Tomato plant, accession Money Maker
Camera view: horizontal (90 deg, fisheye); turntable rotation: 180 degrees
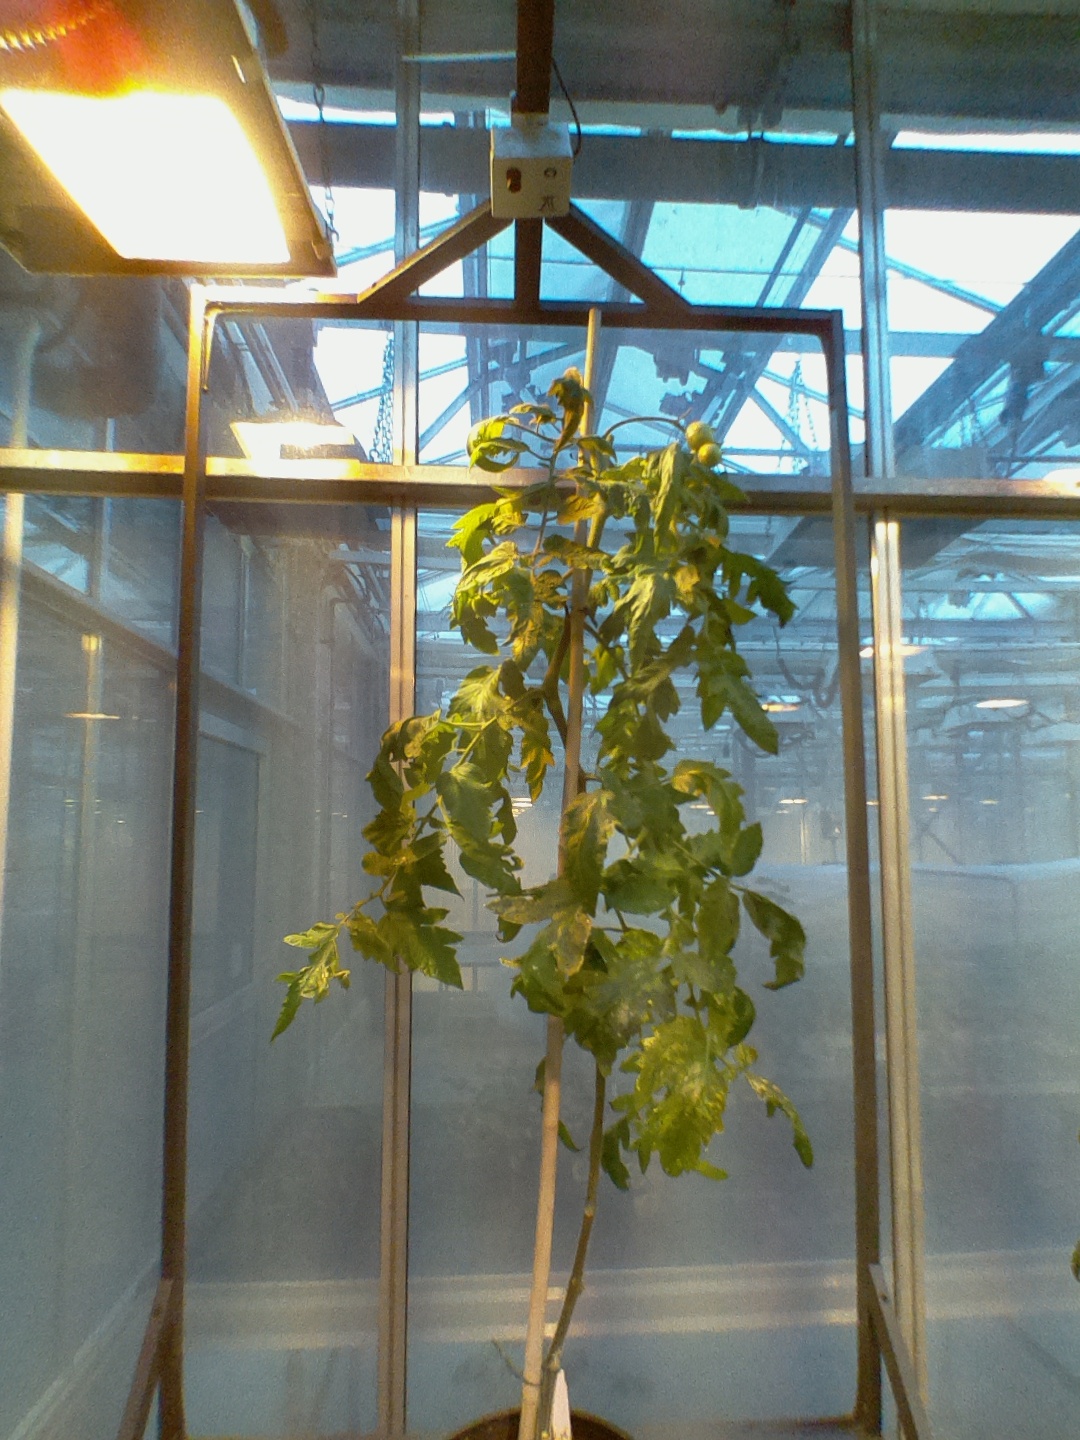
BBCH growth stage 73: 30%-40% of final fruit size